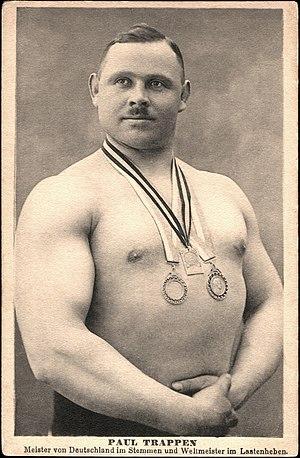
Un sport de force est une activité physique, souvent compétitive, qui est constituée d'une ou plusieurs épreuves basées sur la force des candidats, ces derniers étant généralement qualifiés d'hommes forts et de femmes fortes. Les termes d'hercule ou d'hercule de foire sont également utilisés pour certains spectacles mettant en scène des personnes dotées d'une grande force.
Paul Trappen est un lutteur et haltérophile allemand, qui a acquis la réputation d'être l'homme le plus fort du monde vers 1915.